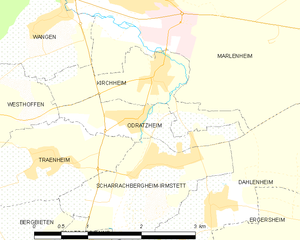
Carte des communes françaises